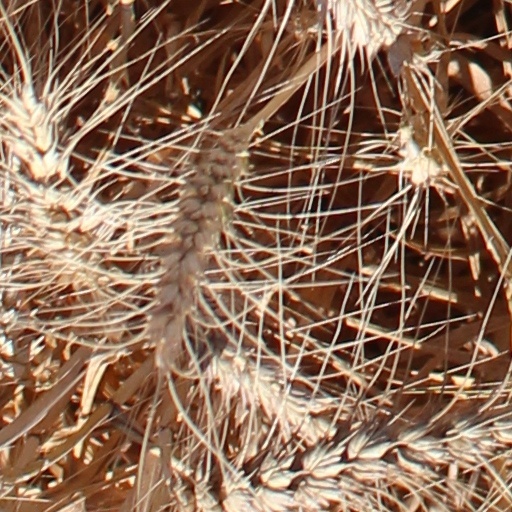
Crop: wheat